Bagram torture and prisoner abuse

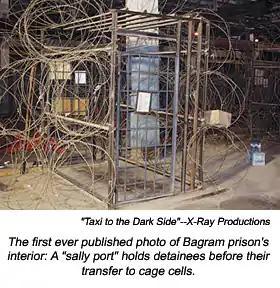
A sally port used in the transfer of internees to and from the 12-man cells during the nine years that the "temporary" facility was in use

In 2005, "The New York Times" obtained a 2,000-page United States Army investigatory report concerning the homicides of two unarmed civilian Afghan prisoners by U.S. military personnel in December 2002 at the Bagram Theater Internment Facility (also "Bagram Collection Point" or "B.C.P.", now the Parwan Detention Facility) in Bagram, Afghanistan, and general treatment of prisoners. Two prisoners, Habibullah and Dilawar, were repeatedly chained to the ceiling and beaten, resulting in their deaths. Military coroners ruled that both prisoners' deaths were homicides. Autopsies revealed severe trauma to both prisoners' legs, describing the trauma as comparable to being run over by a bus. Seven soldiers were charged in 2005.